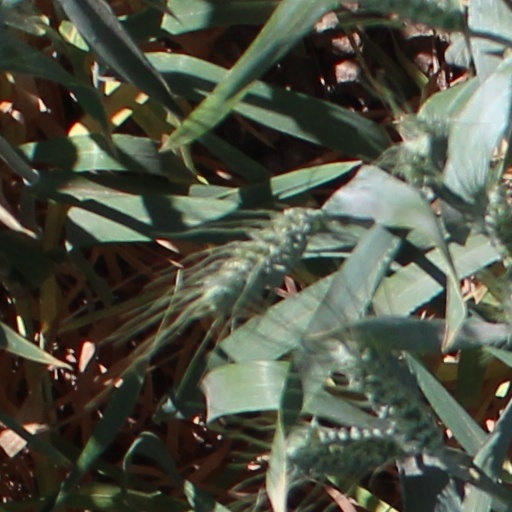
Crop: wheat